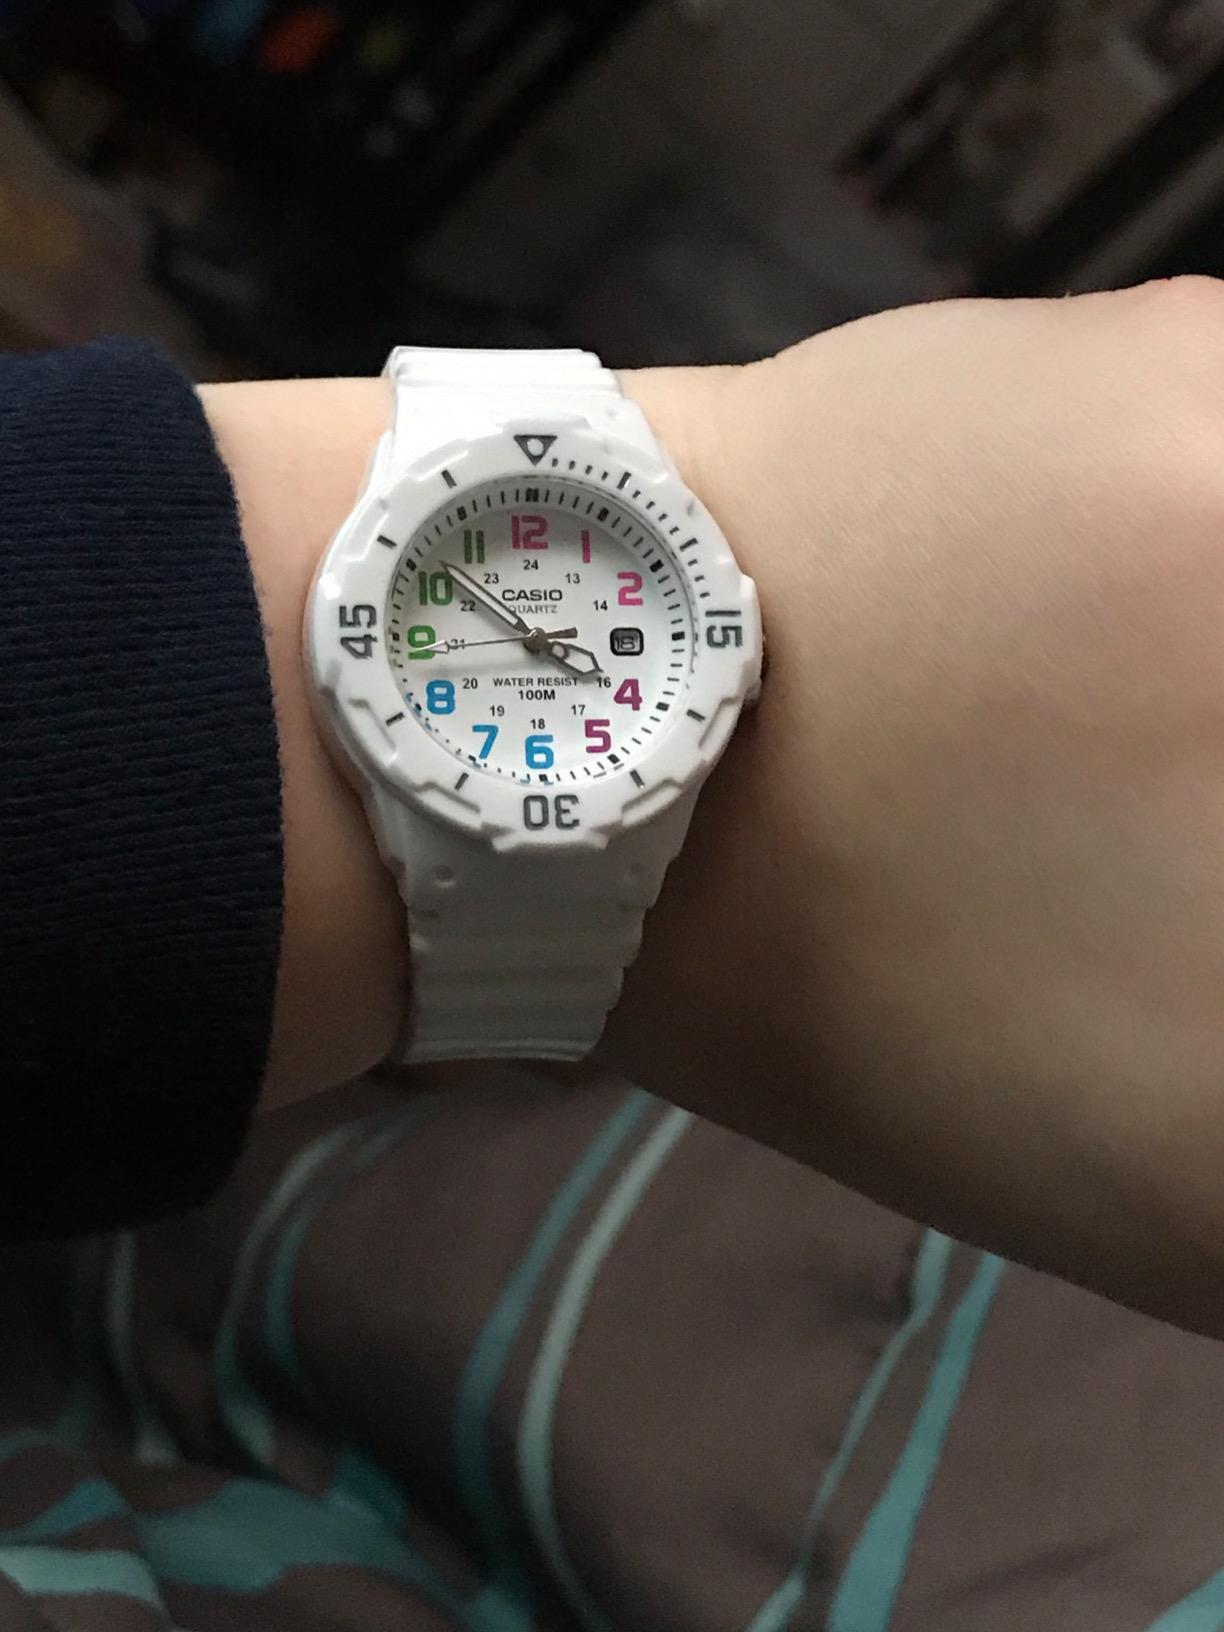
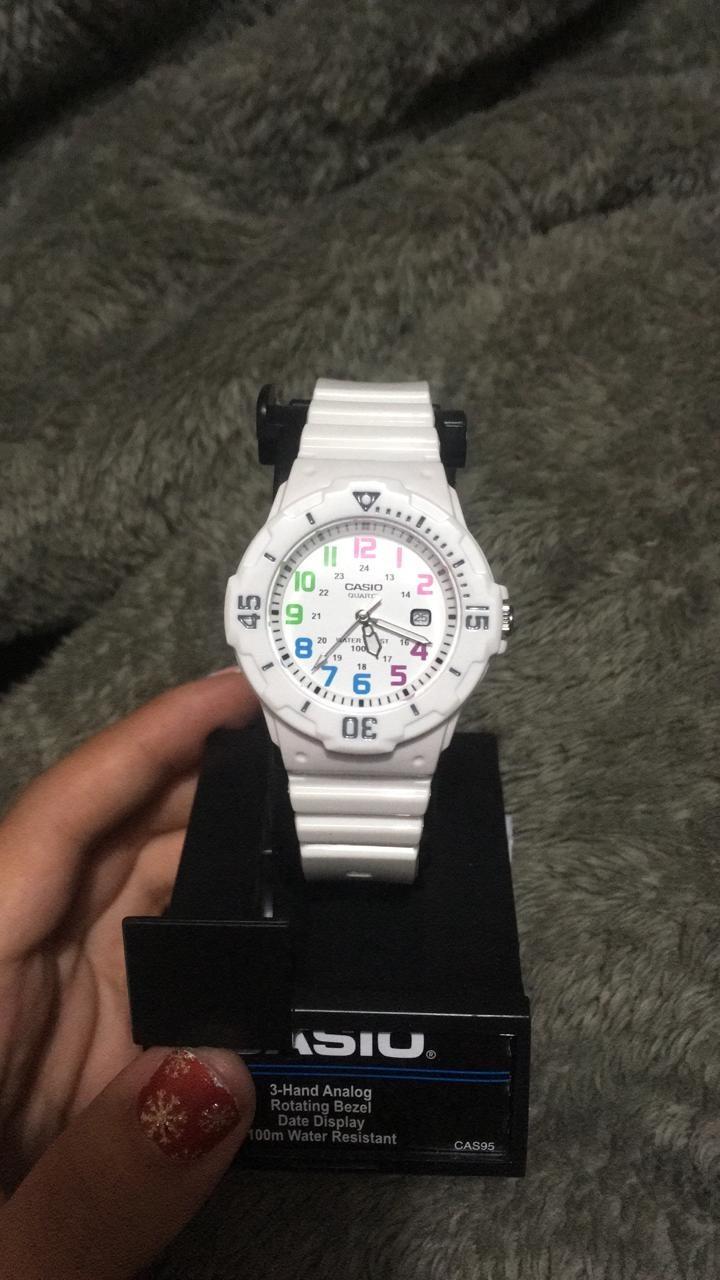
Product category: accessories_watch
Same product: yes